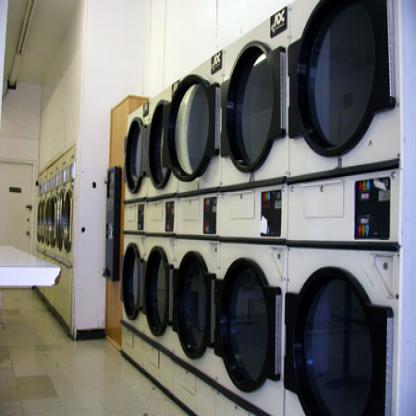
Scene: Indoor